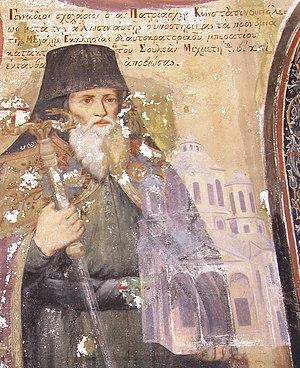
Gennadios II, nom sous lequel il est connu comme patriarche, né Georgios Kourtesios Scholarios vers 1400 et mort vers 1473, est patriarche œcuménique de Constantinople de 1454 à 1456 et, probablement, de 1462 à 1463, ainsi que de 1464 à 1465. Auteur prolifique, philosophe et théologien, il est l’un des derniers grands intellectuels byzantins et un ardent défenseur de la philosophie aristotélicienne dans l’Église d’Orient. Partisan de l’union des Églises d’Orient et d’Occident avant le concile de Florence, il adopta la position inverse à son retour et défendit ardemment l’orthodoxie par la suite.
Les rapports entre l’Église et l’État dans l'Empire byzantin découlaient de la conception que se faisaient les Byzantins de leur empire, celui de la reproduction sur terre du royaume des cieux, Église et État n’étant que le recto et le verso d’une même médaille. Cet empire se voulait un empire universel englobant ou appelé à englober tous les peuples de la terre lesquels devraient idéalement appartenir à la seule véritable Église chrétienne, l’Église orthodoxe.